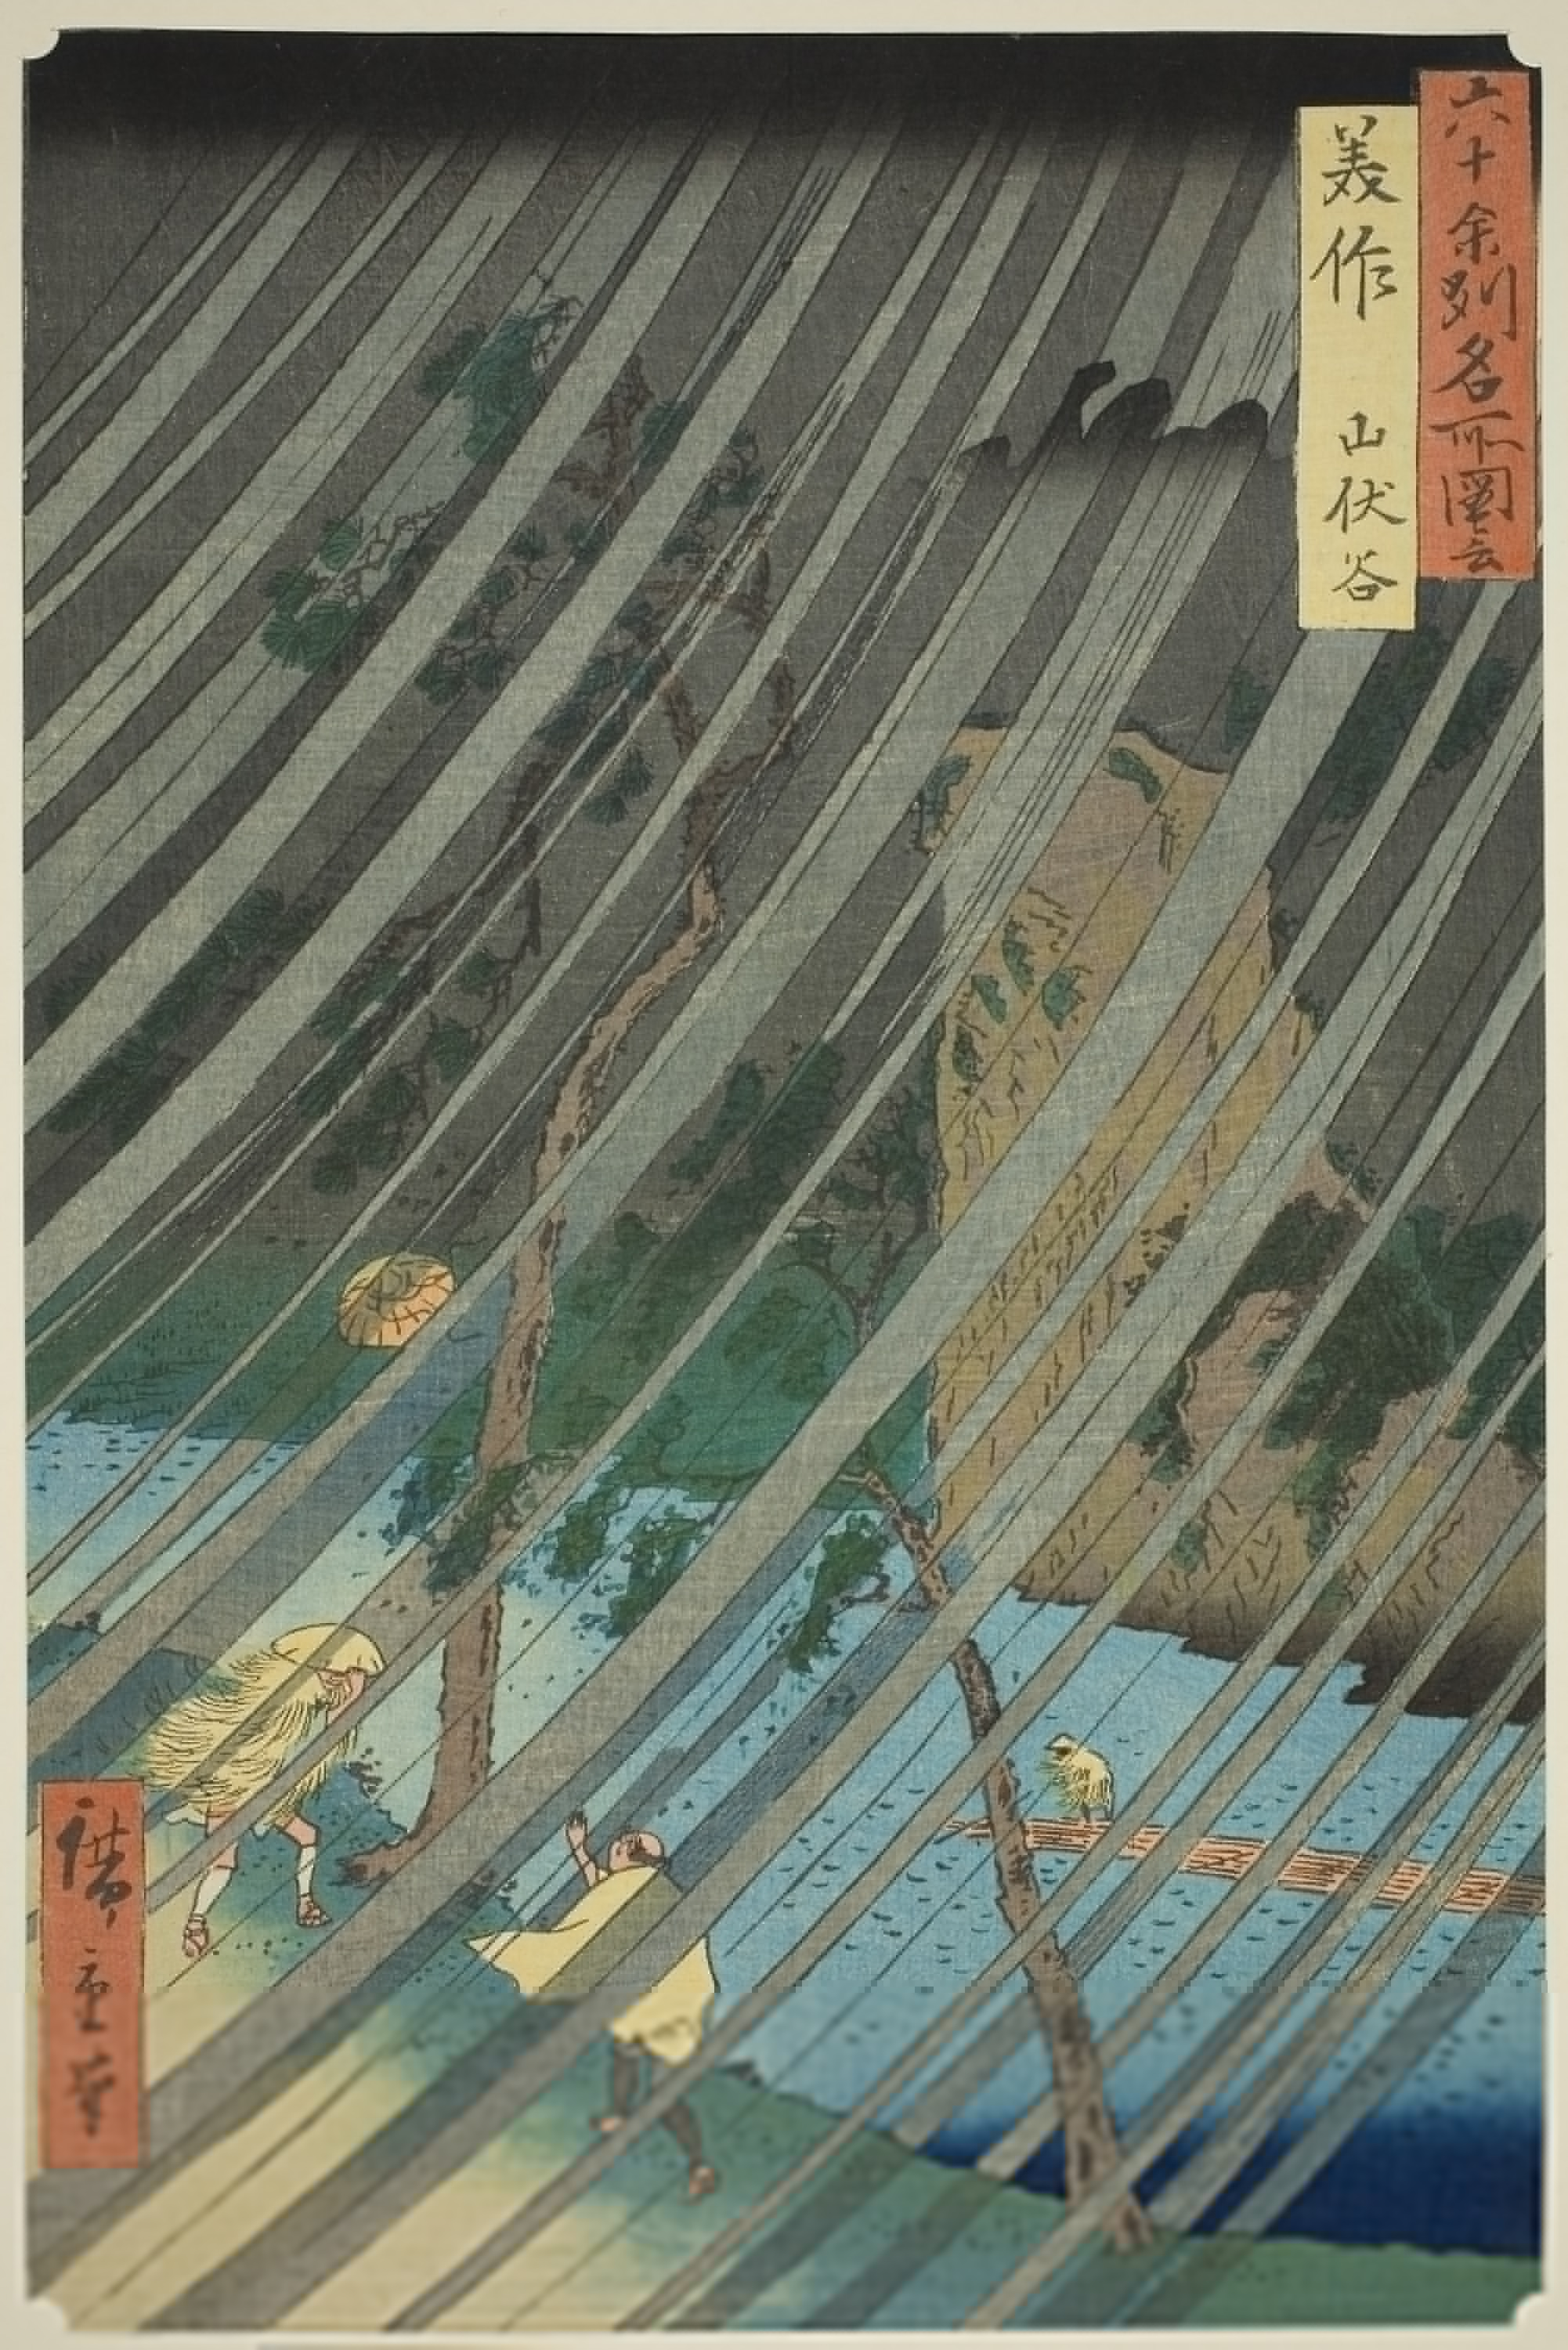
text, line, wood, tree, architecture, illustration, pattern, parallel